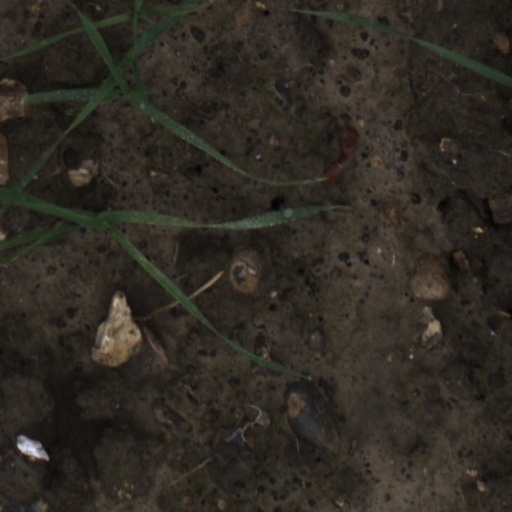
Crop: wheat